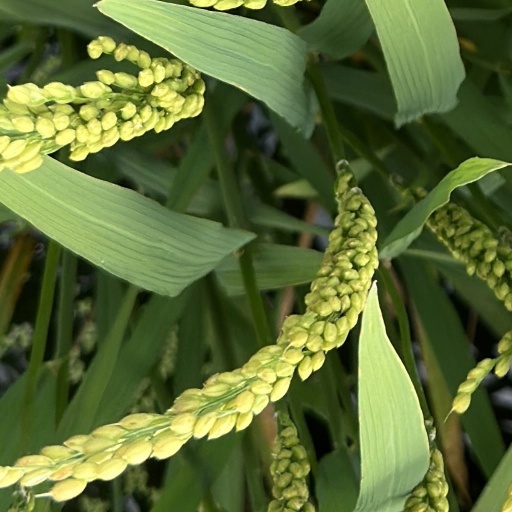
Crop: rice